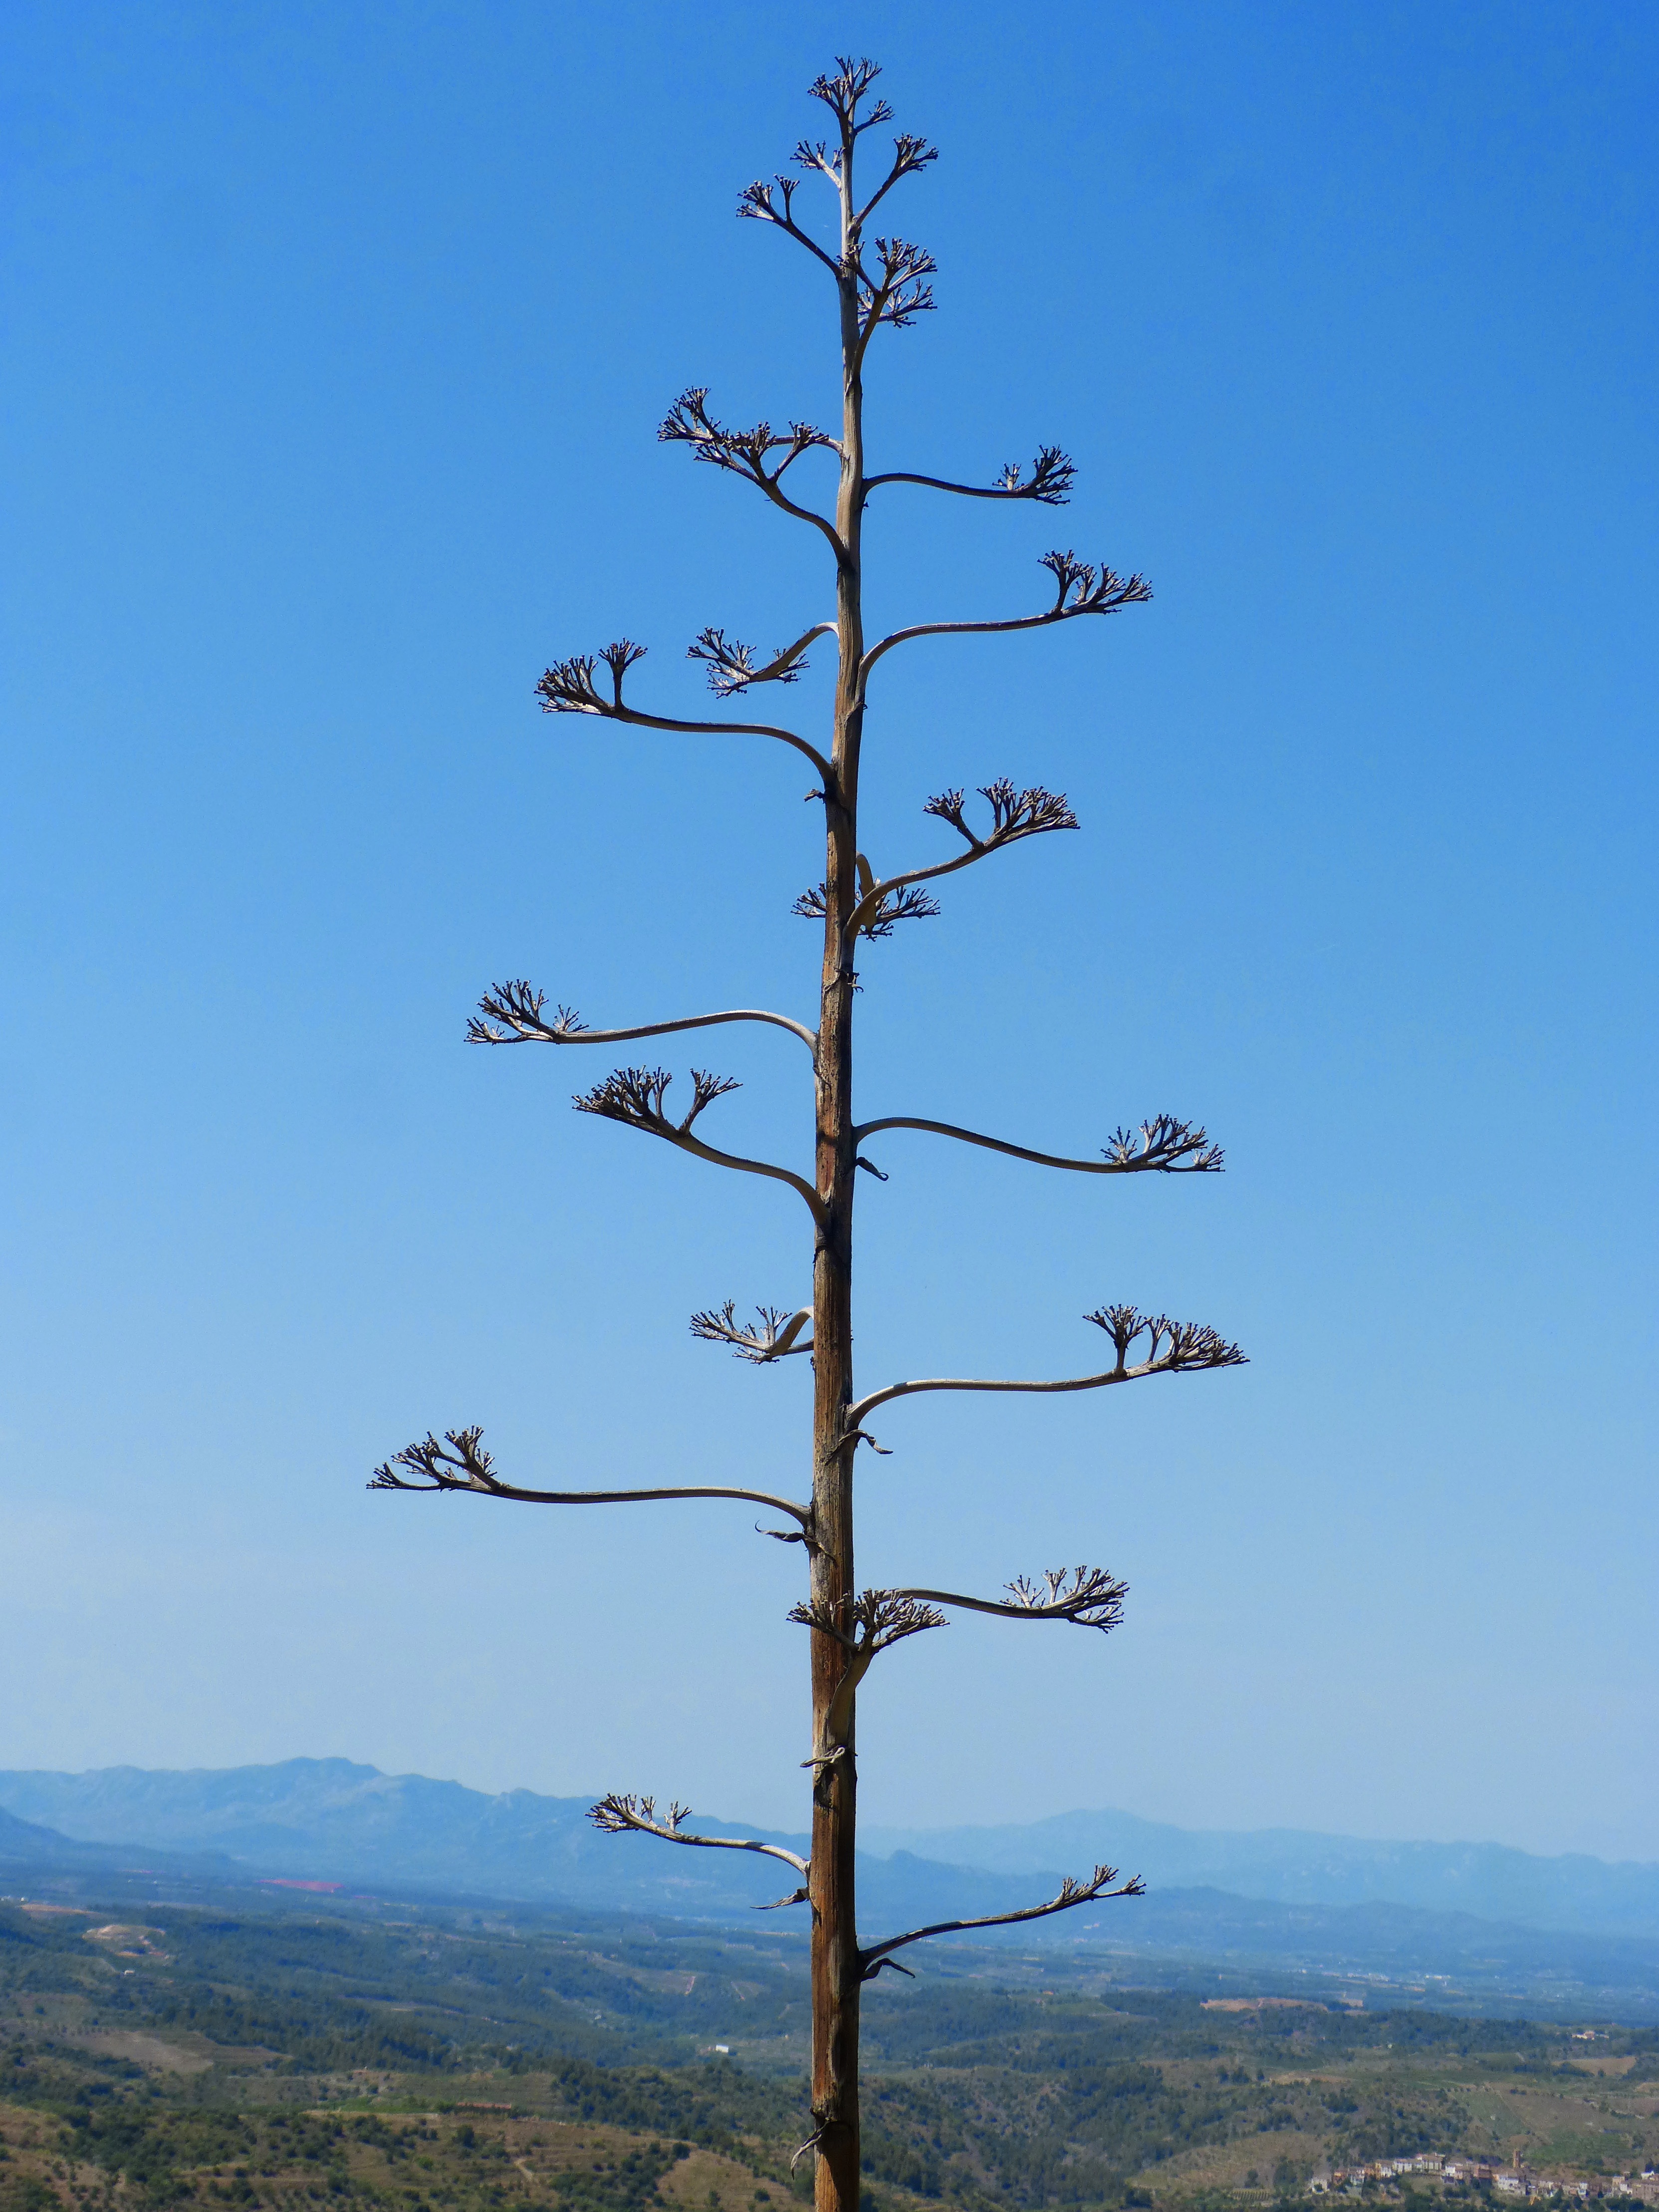
tree, branch, plant, flower, agave, larch, inflorescence, florde hard, atzavara, american agave, woody plant, land plant